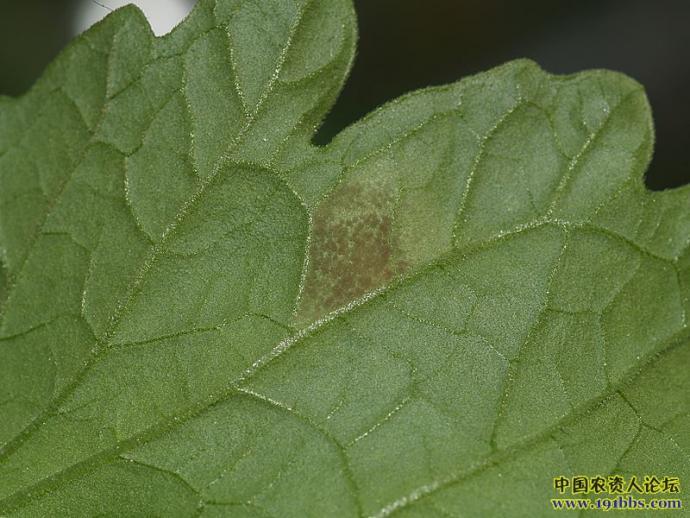
Plant: Tomato
Disease: tomato leaf mold